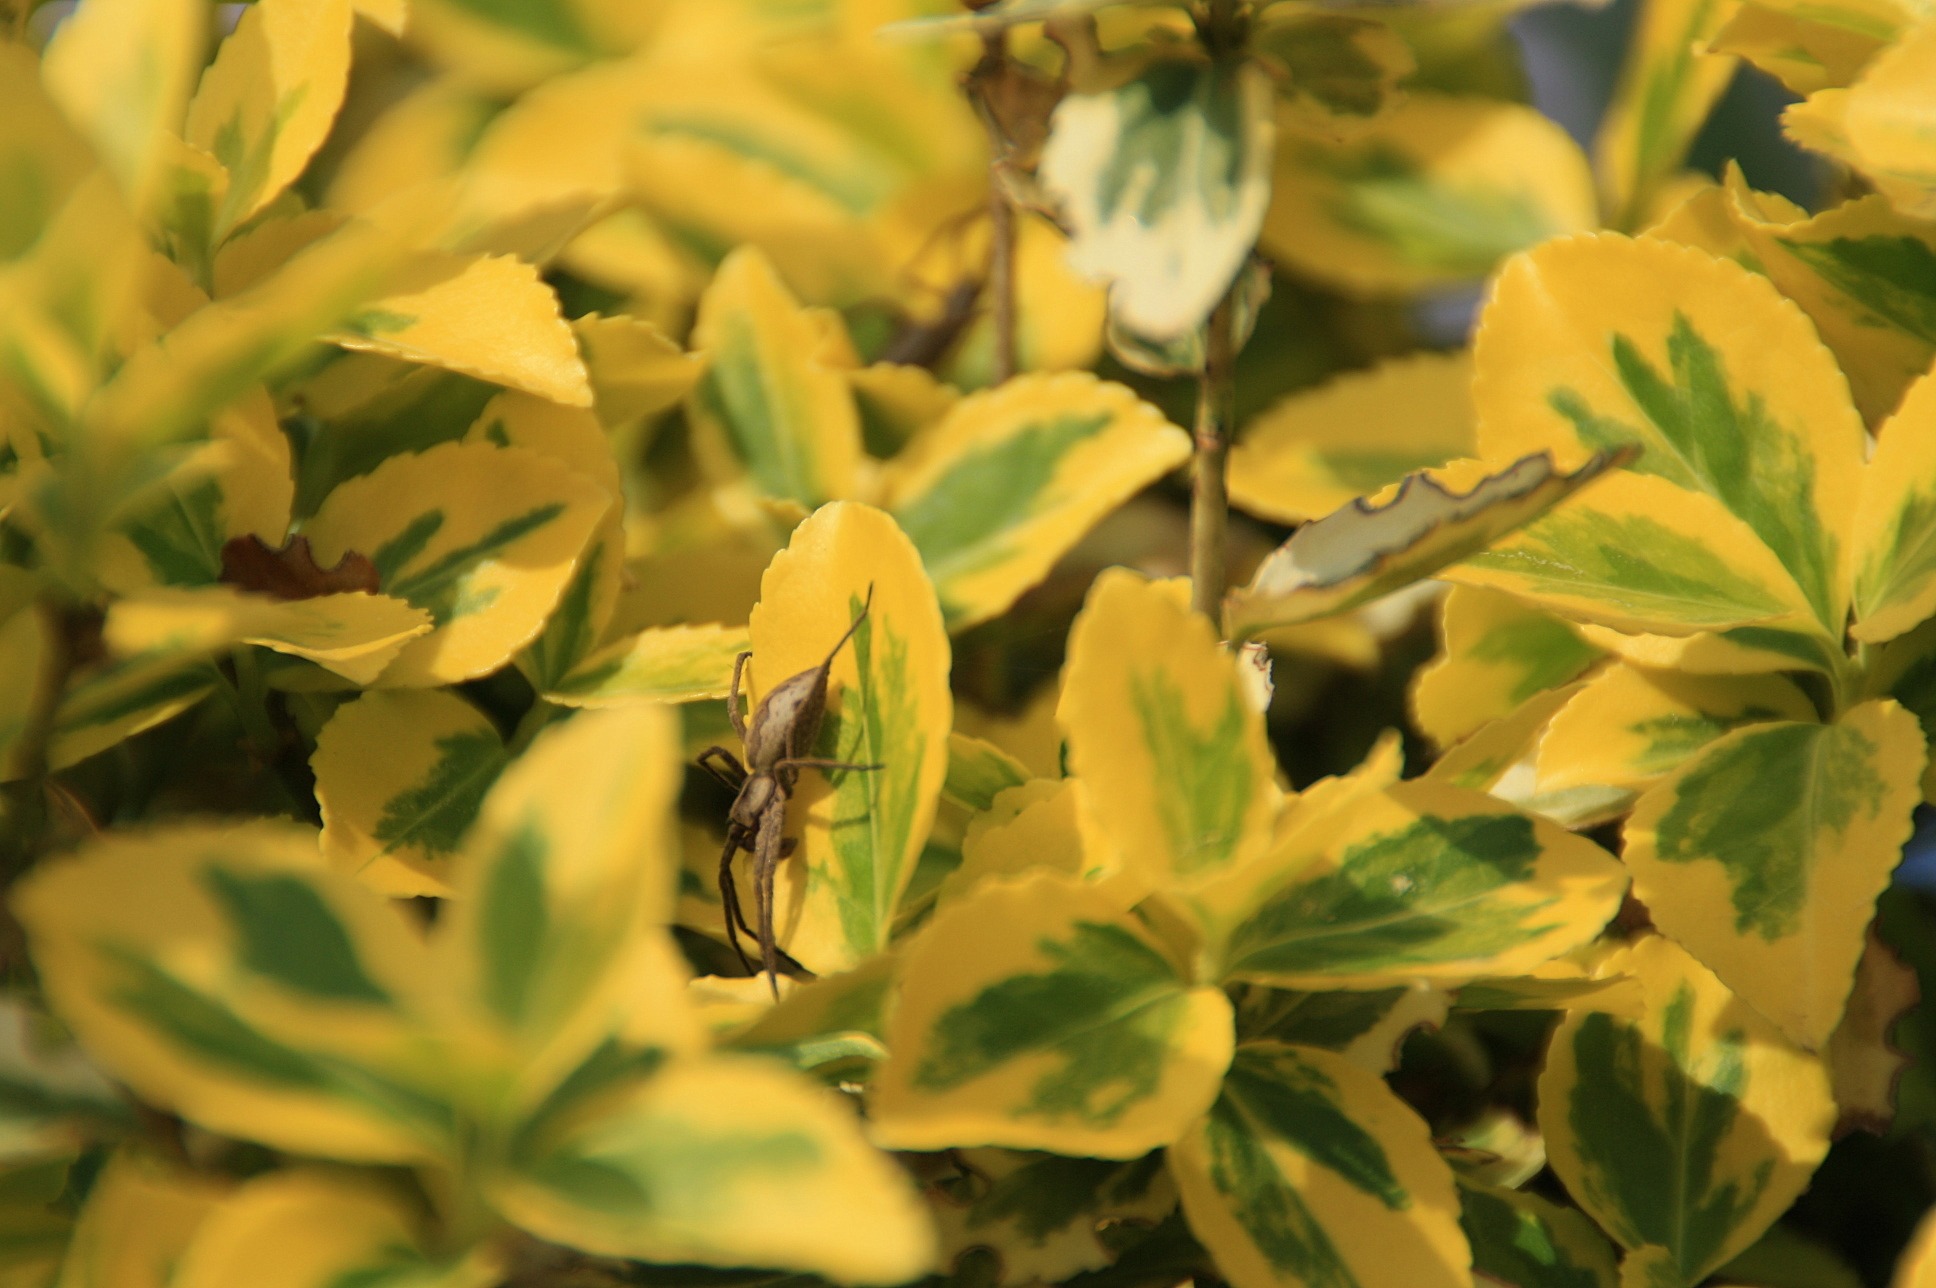
tree, nature, blossom, plant, leaf, flower, green, botany, yellow, flora, wildflower, flowers, spider, animals, shrub, spin, macro photography, flowering plant, woody plant, land plant